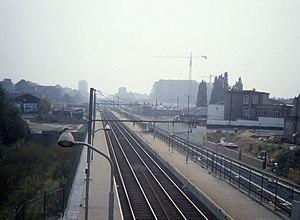
La gare de Tour et Taxis est une halte ferroviaire située à Laeken à la limite de Jette dans la Région de Bruxelles-Capitale sur la ligne 28. Elle est desservie par des trains Suburbains.